Fabian Ware

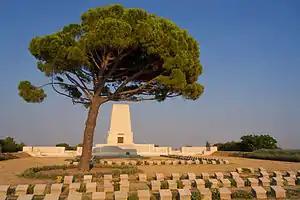
Lone Pine Cemetery on Gallipoli

Though many nations had given Britain control of their war graves and cemeteries in perpetuity, the Commission continued to seek similar concessions from other nations, including those who had fought against the United Kingdom during the war. One of the most difficult such areas was Gallipoli, which had been the site of the Gallipoli campaign. New Zealand and Australia, whose ANZAC forces had been heavily involved in the fighting, felt strongly that the IWGC should secure land for a cemetery. Charles Bean, the influential journalist and author of Australia's official war history proposed that "the complete Anzac site, including the Turkish trenches on the reverse slope adjoining it, be vested in the Graves Commission".